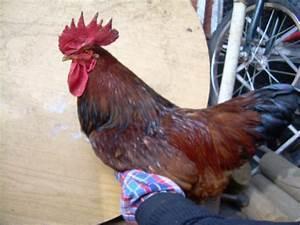
chicken